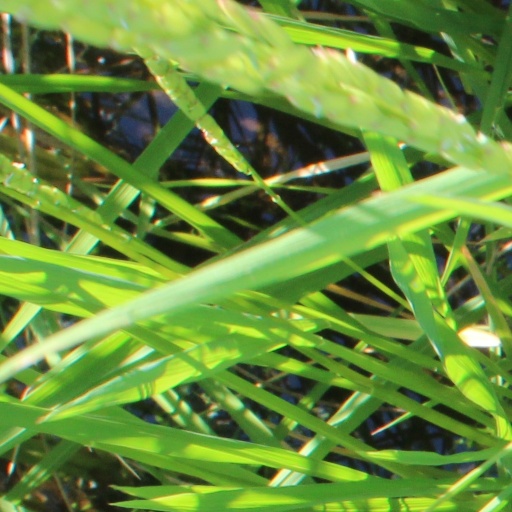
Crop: rice